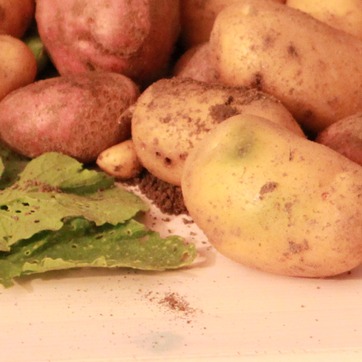
Material: food